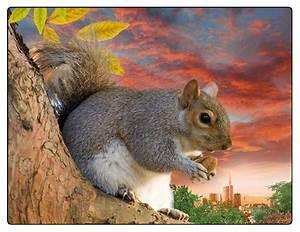
squirrel